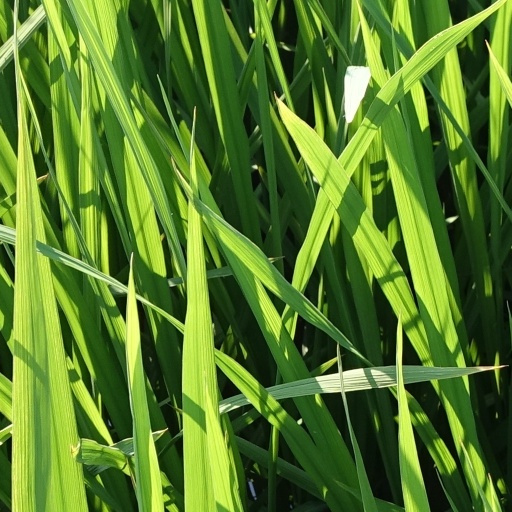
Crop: rice